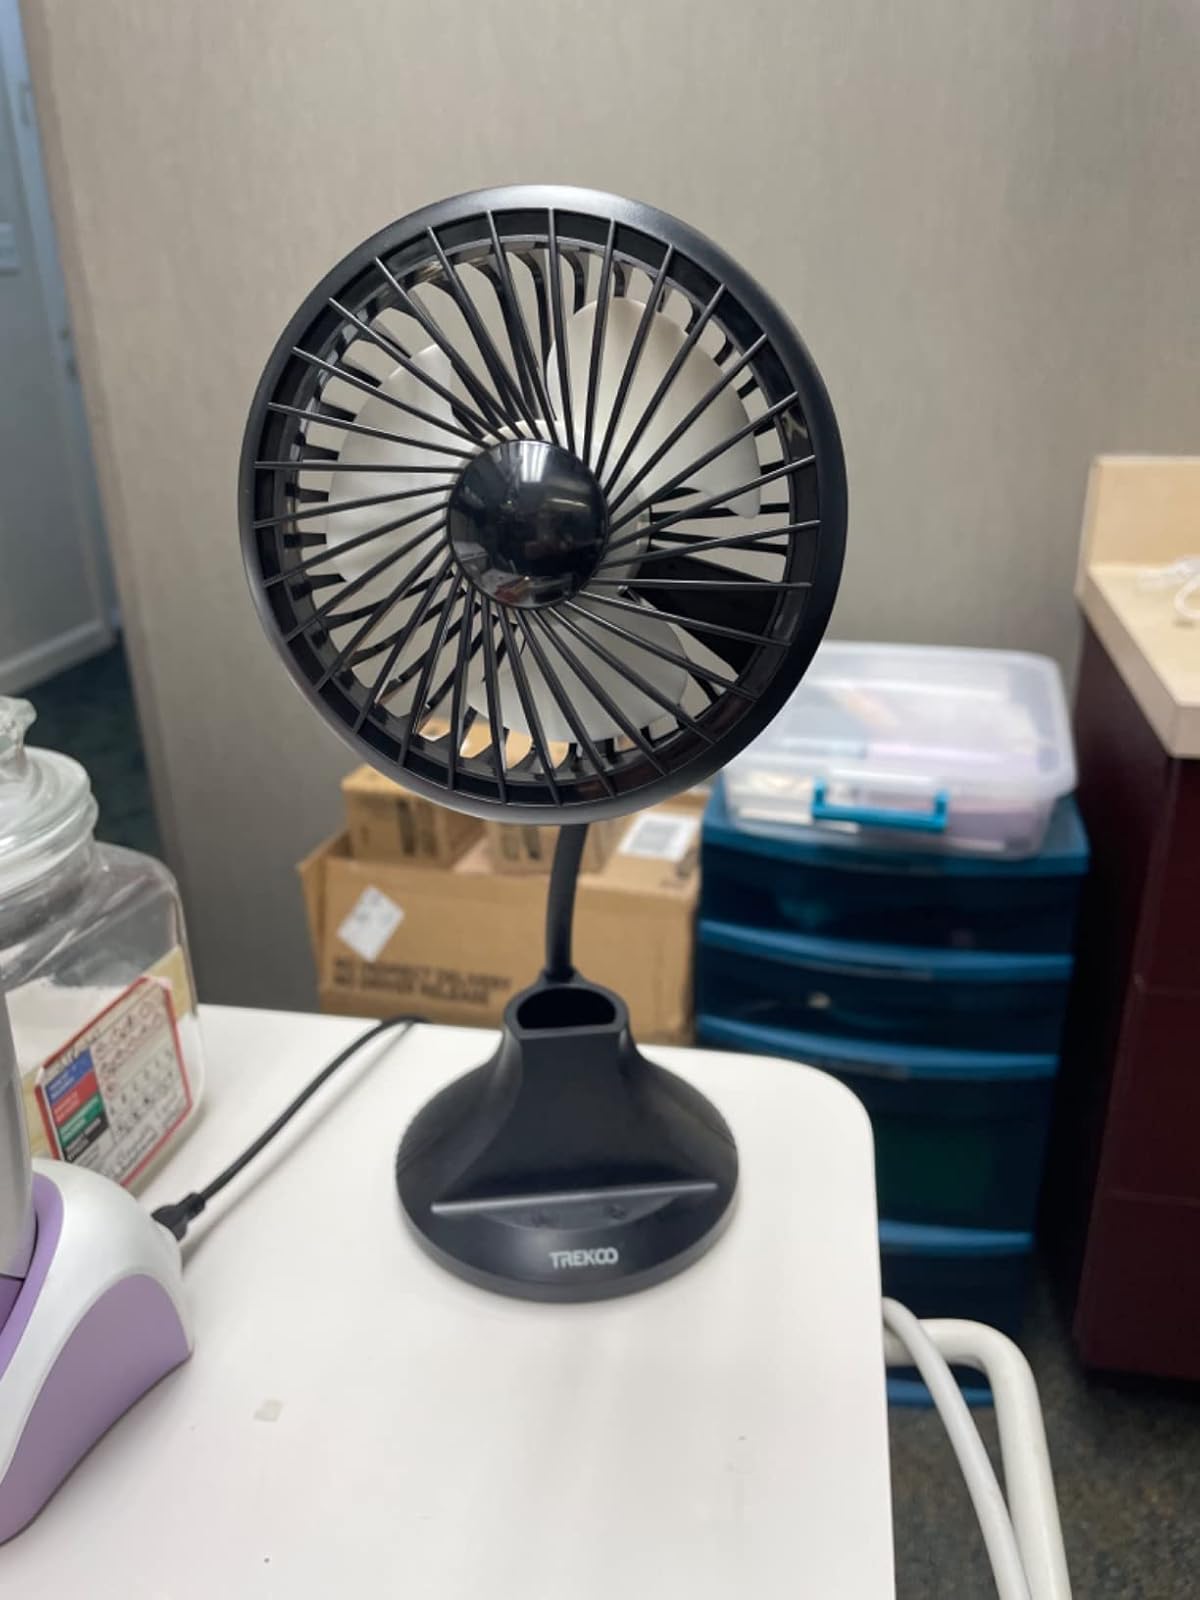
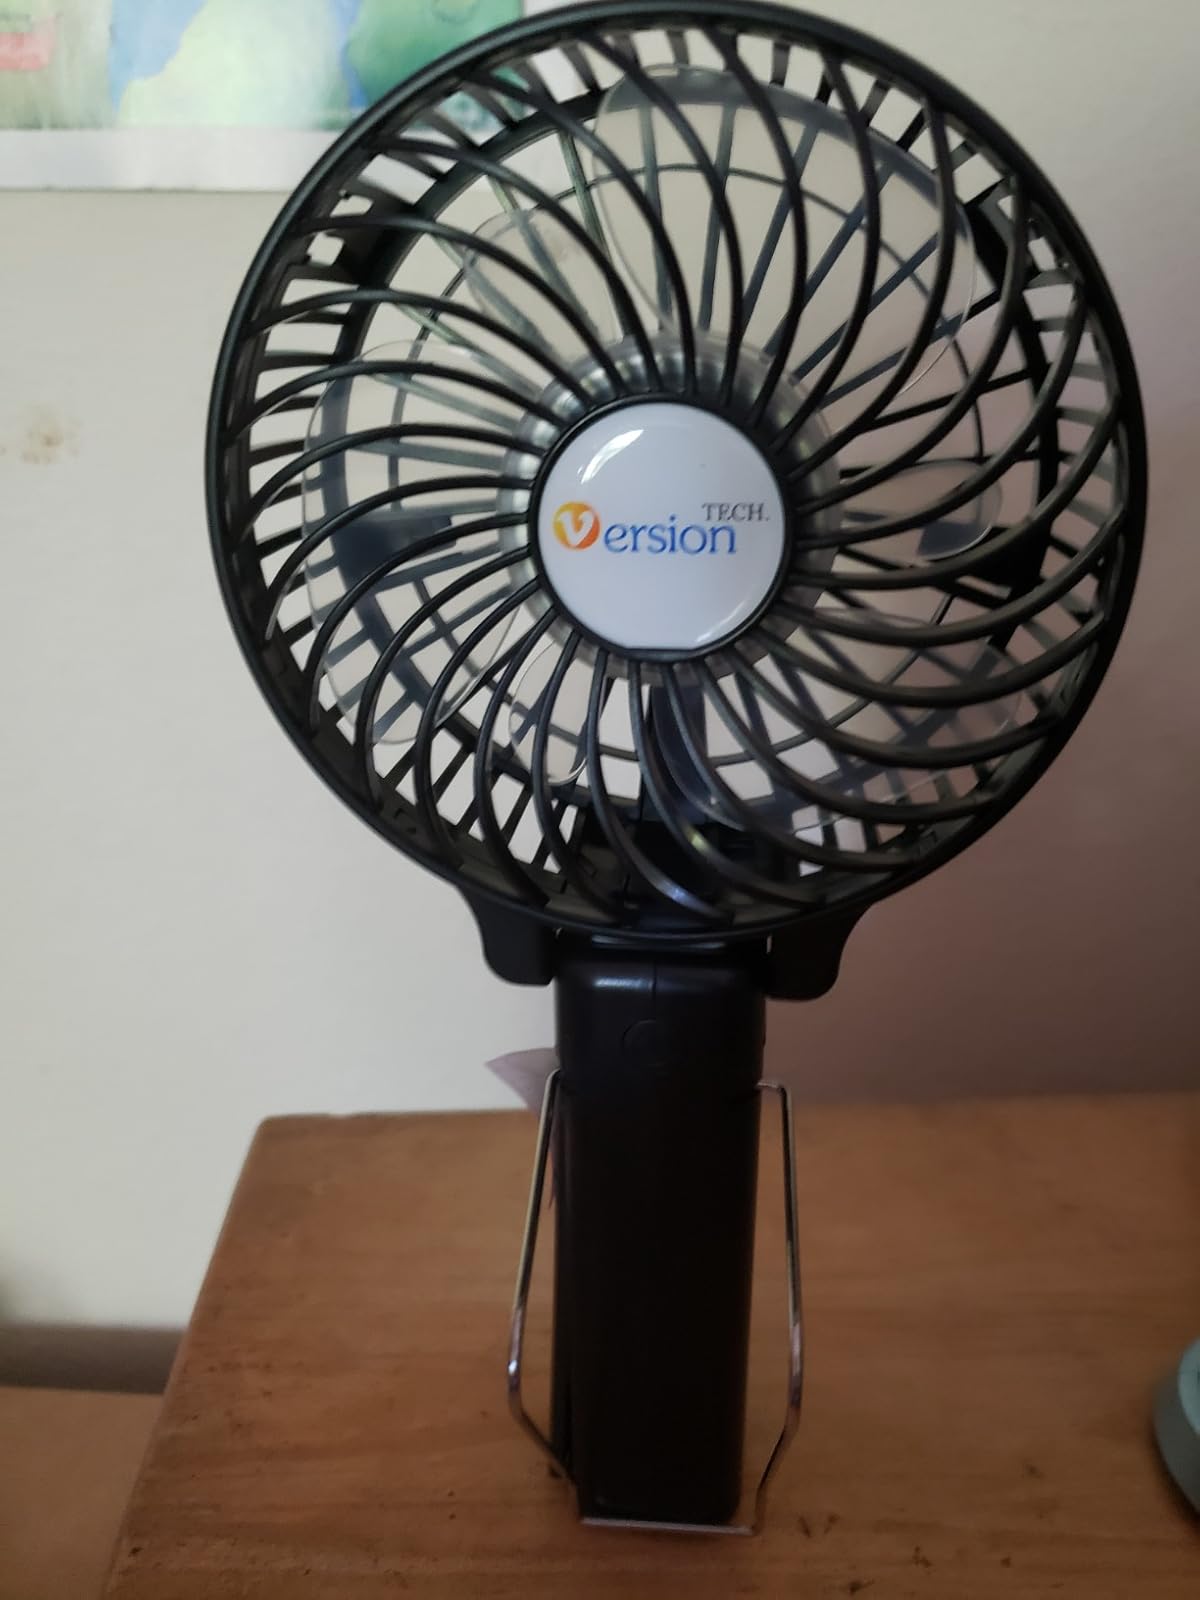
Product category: fan
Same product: no